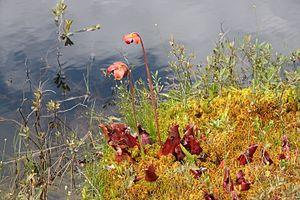
Sarracenia purpurea, Lac de la Tourbière, Parc national de la Mauricie, Québec, Canada.